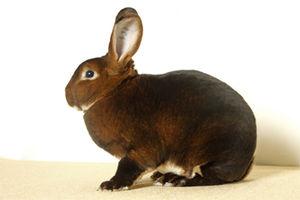
Le lapin rex possède un caractère phénotypique se traduisant par une variation pileuse chez le Lapin domestique. Ce caractère est issu d'une mutation génétique spontanée qui, à l'inverse du lapin angora, donne aux individus une fourrure duveteuse, très dense et courte, ayant l'aspect du velours et composée uniquement de fin duvet de 16 à 20 mm de haut. Depuis 1929, le lapin rex est une race officielle française présentant ce caractère.